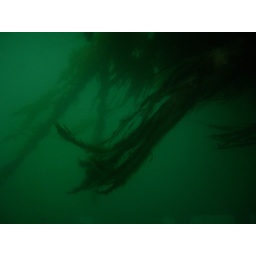
under the sea from the glass bottom boat